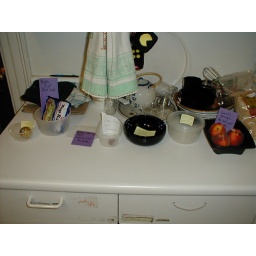
Out in Black Hole kitchen, the fruit bowls got out of hand.